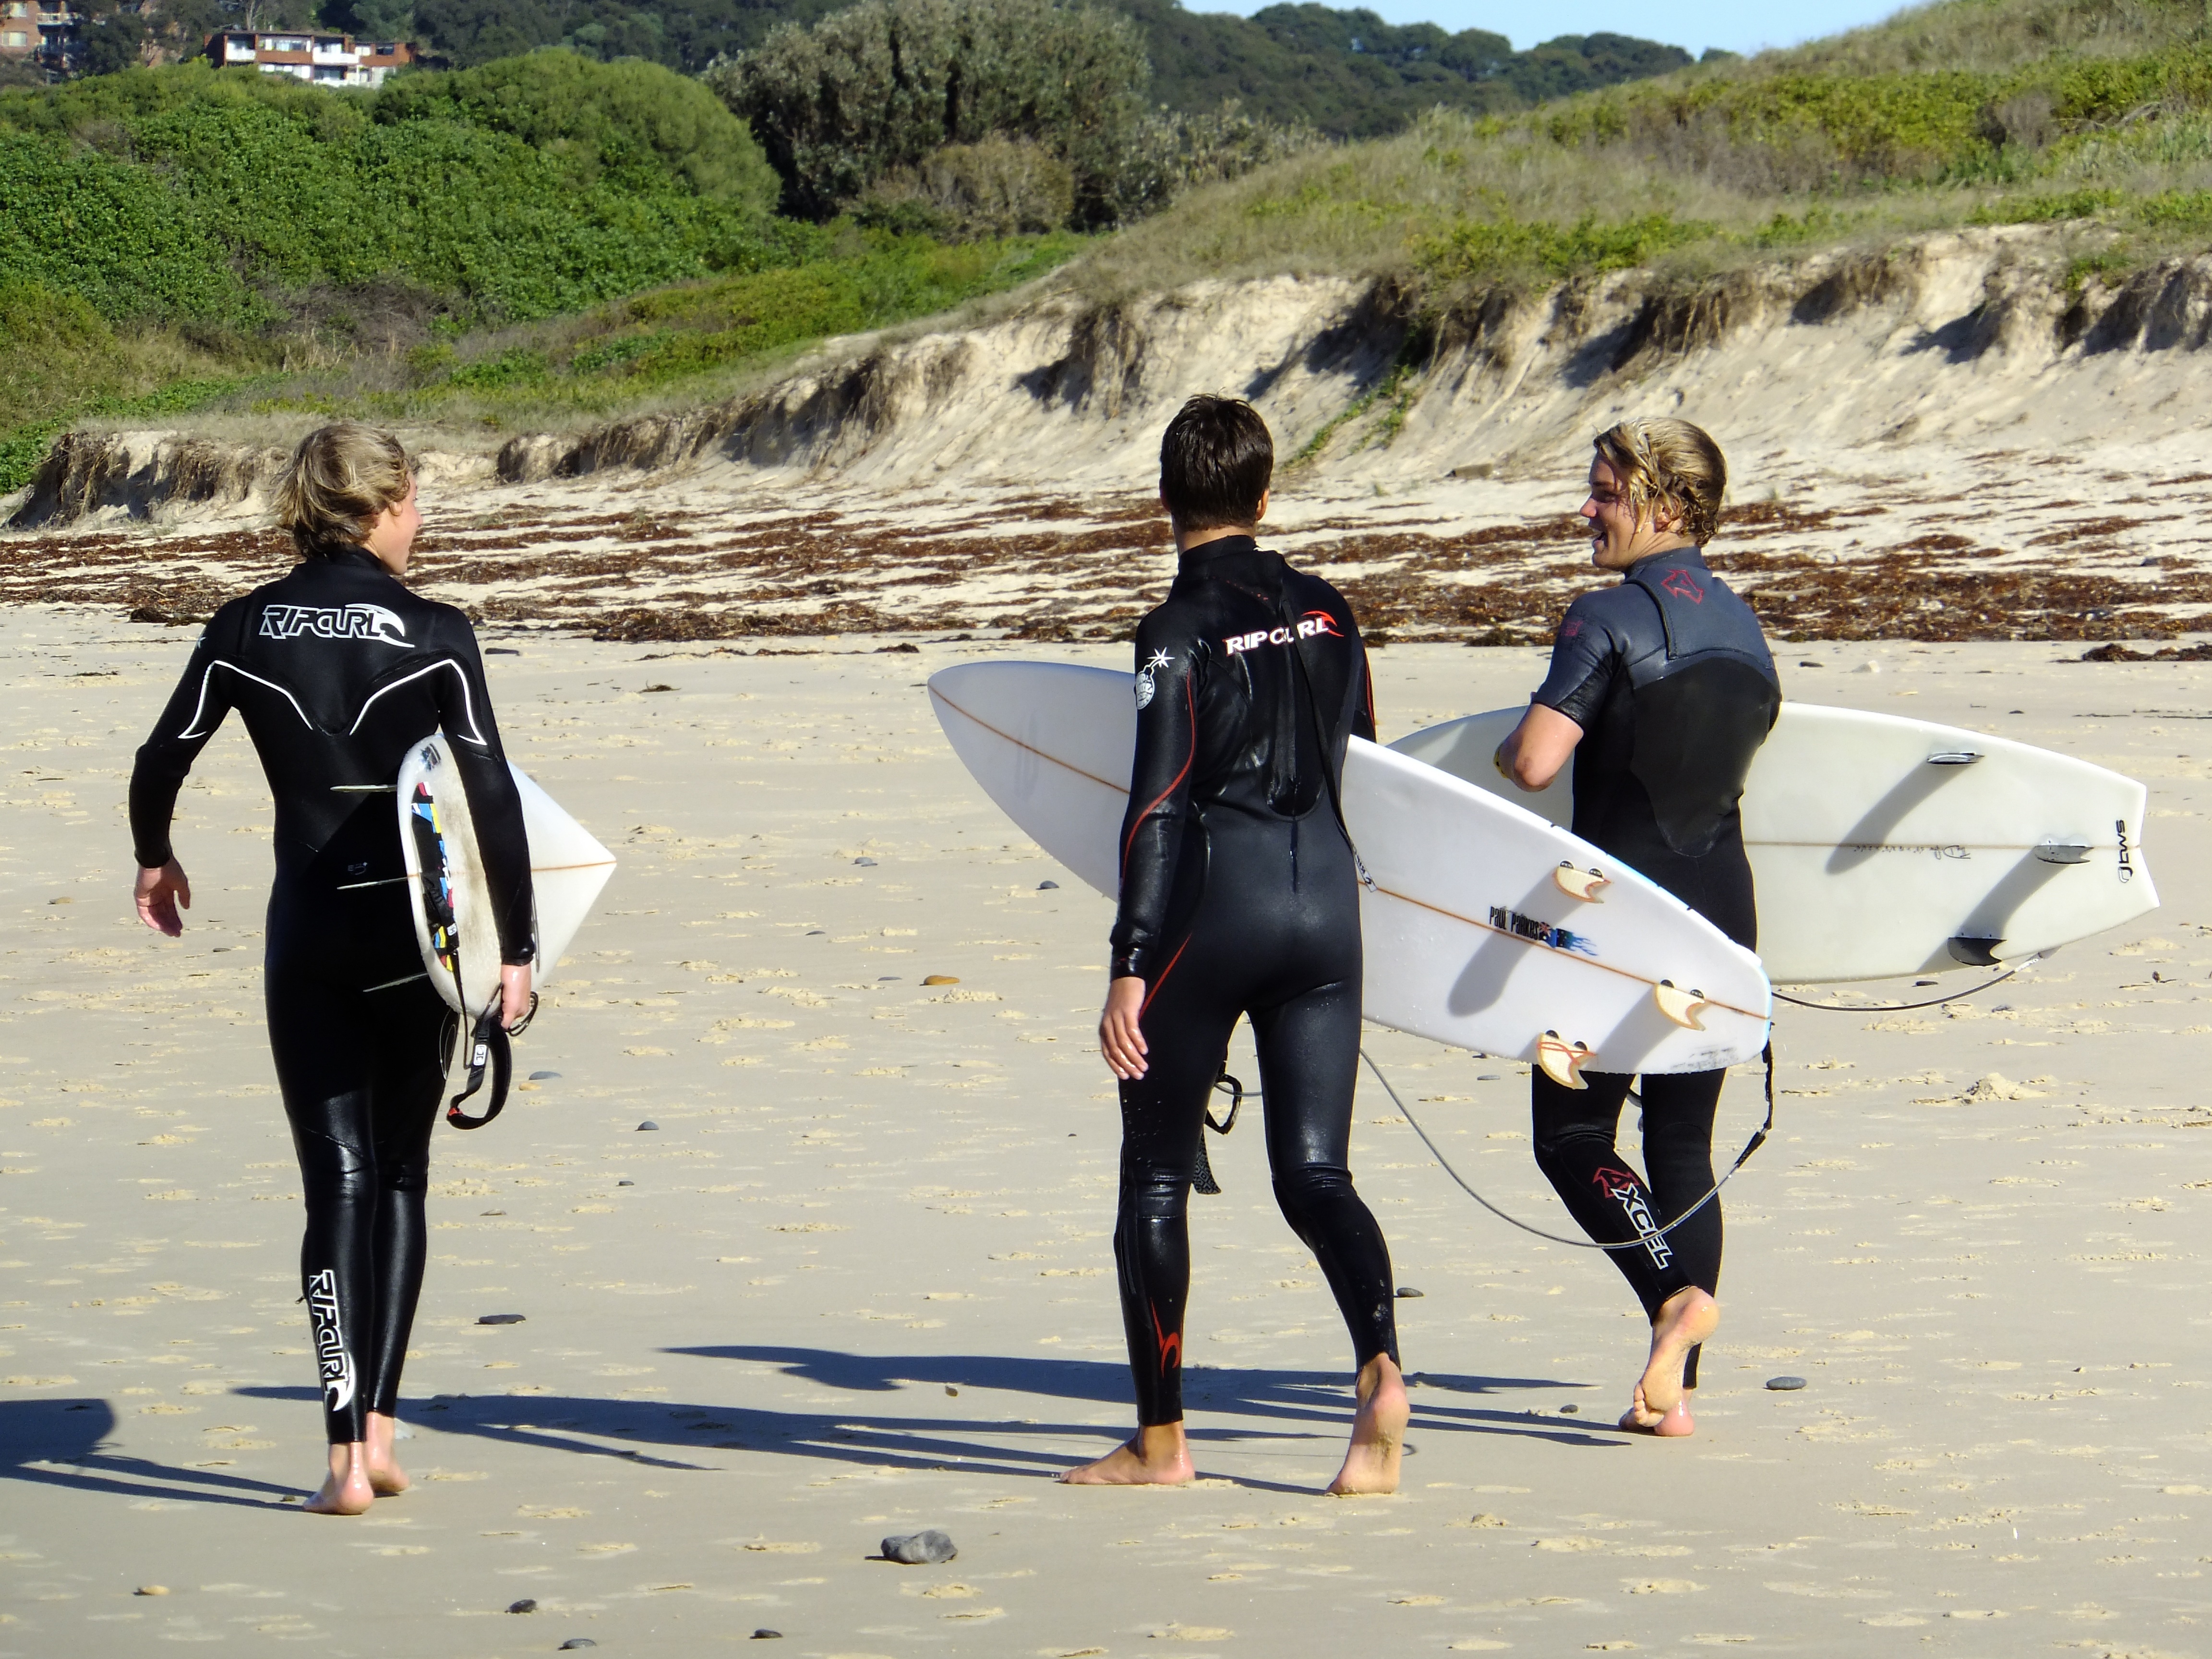
beach, outdoor, sand, board, sport, shore, summer, surfer, recreation, surf, young, surfboard, lifestyle, men, sports, endurance sports